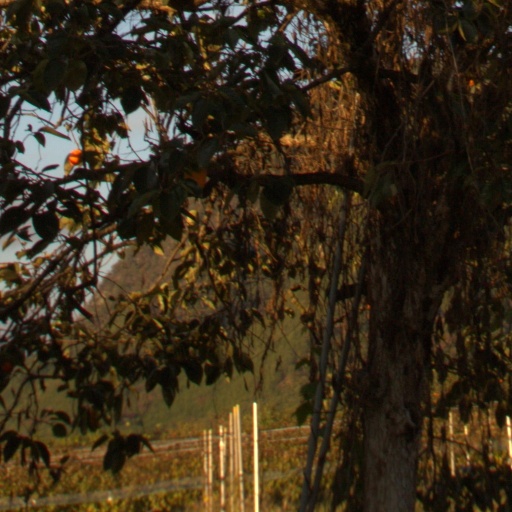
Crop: grape